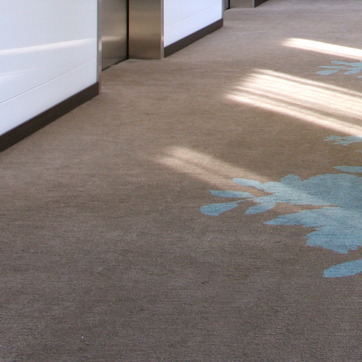
Material: carpet